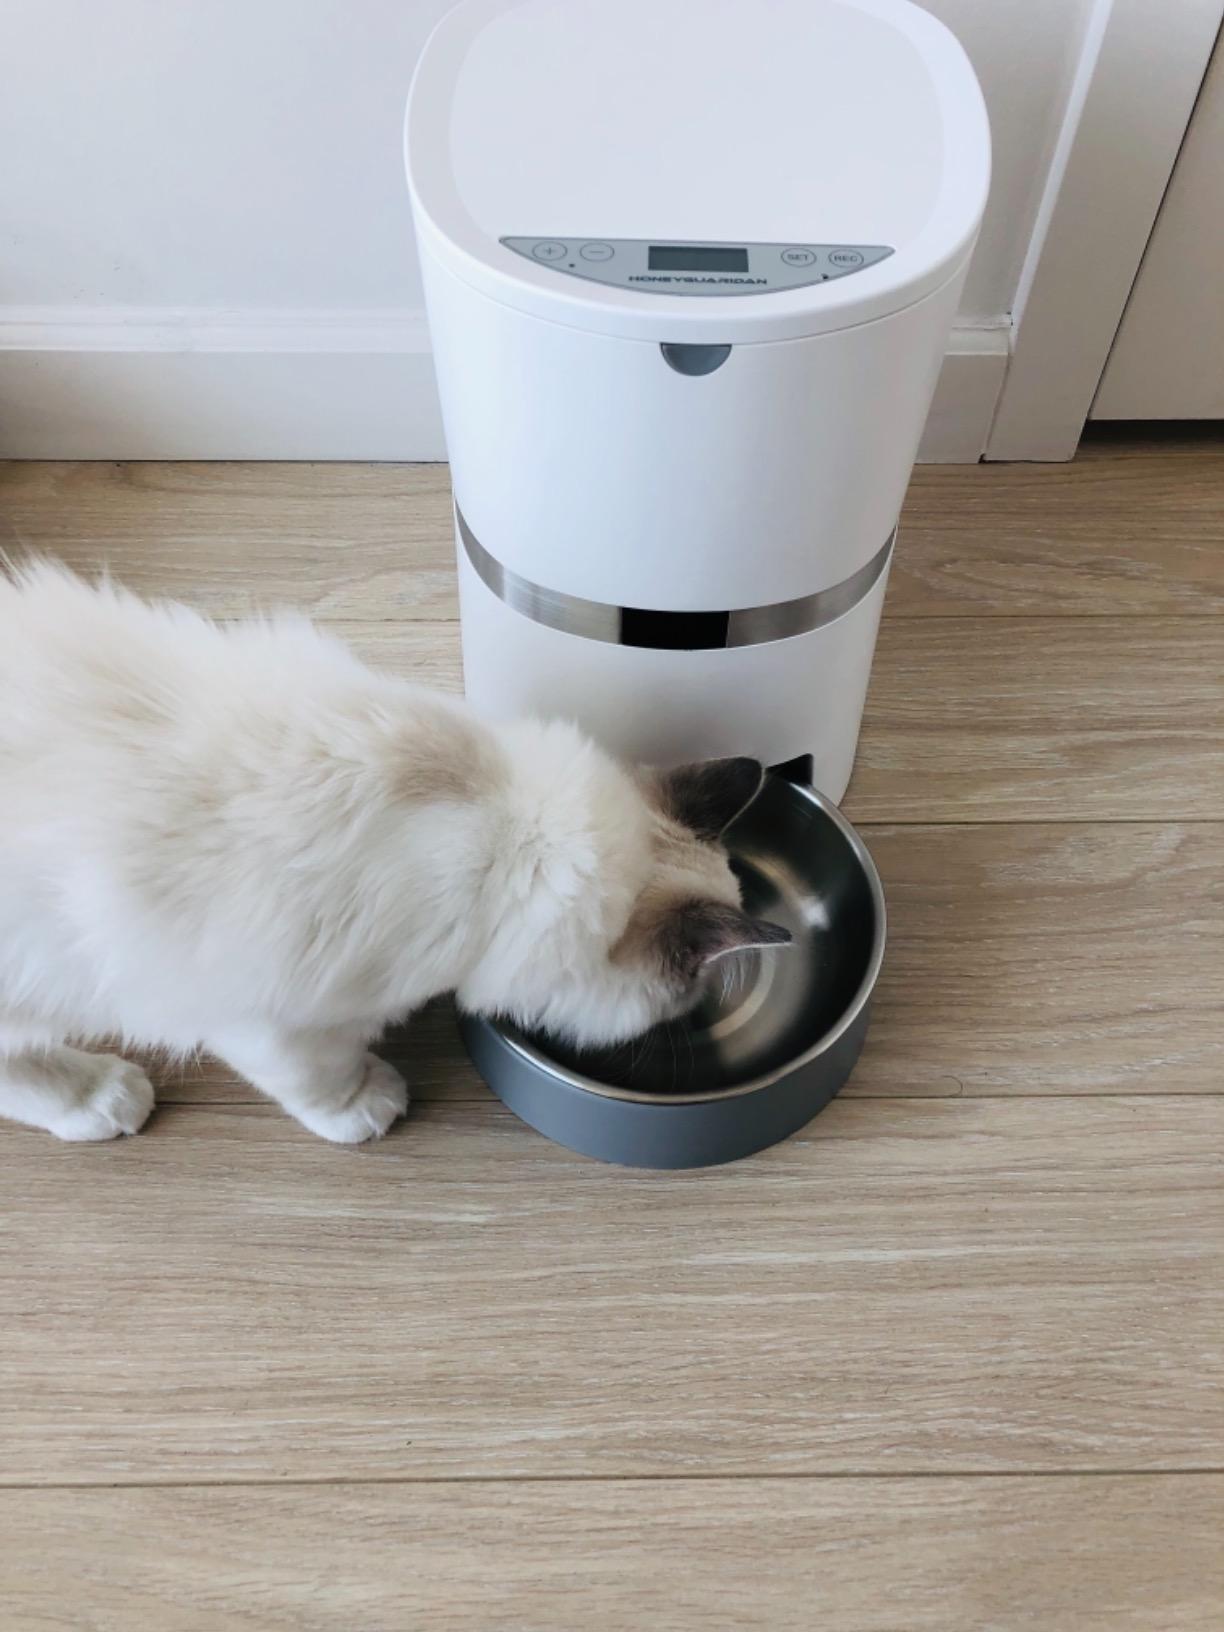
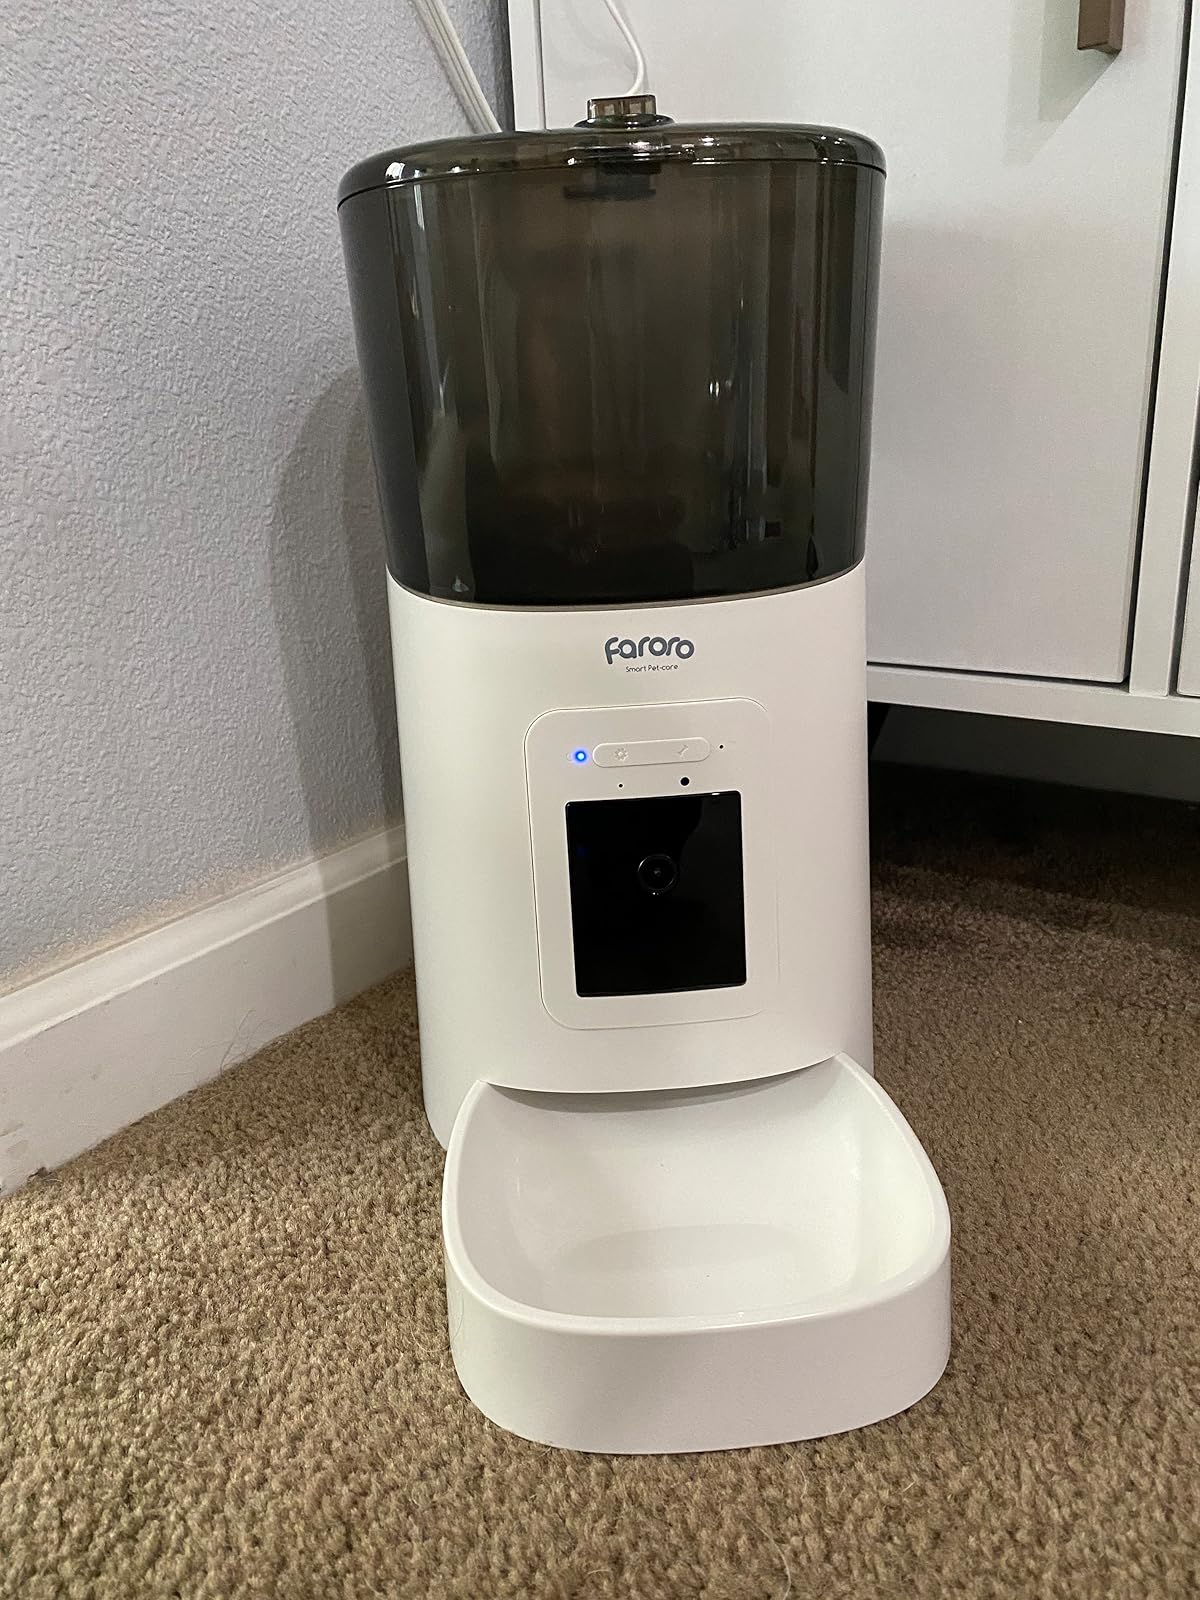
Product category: items_feeder
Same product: no